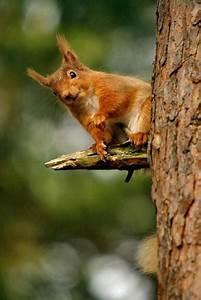
squirrel